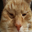
Label: cat